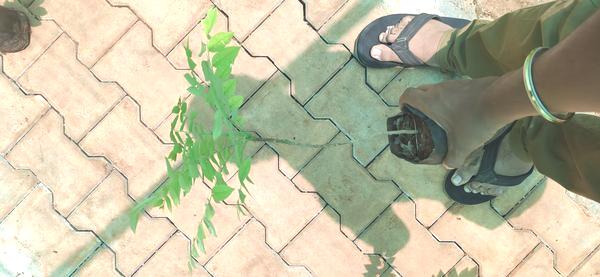
Plant: Amla